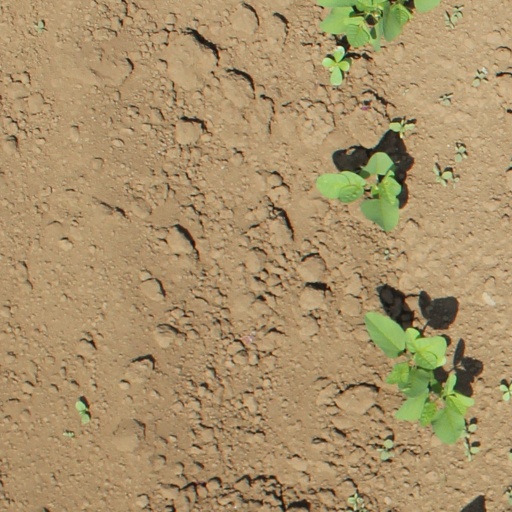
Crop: soybean